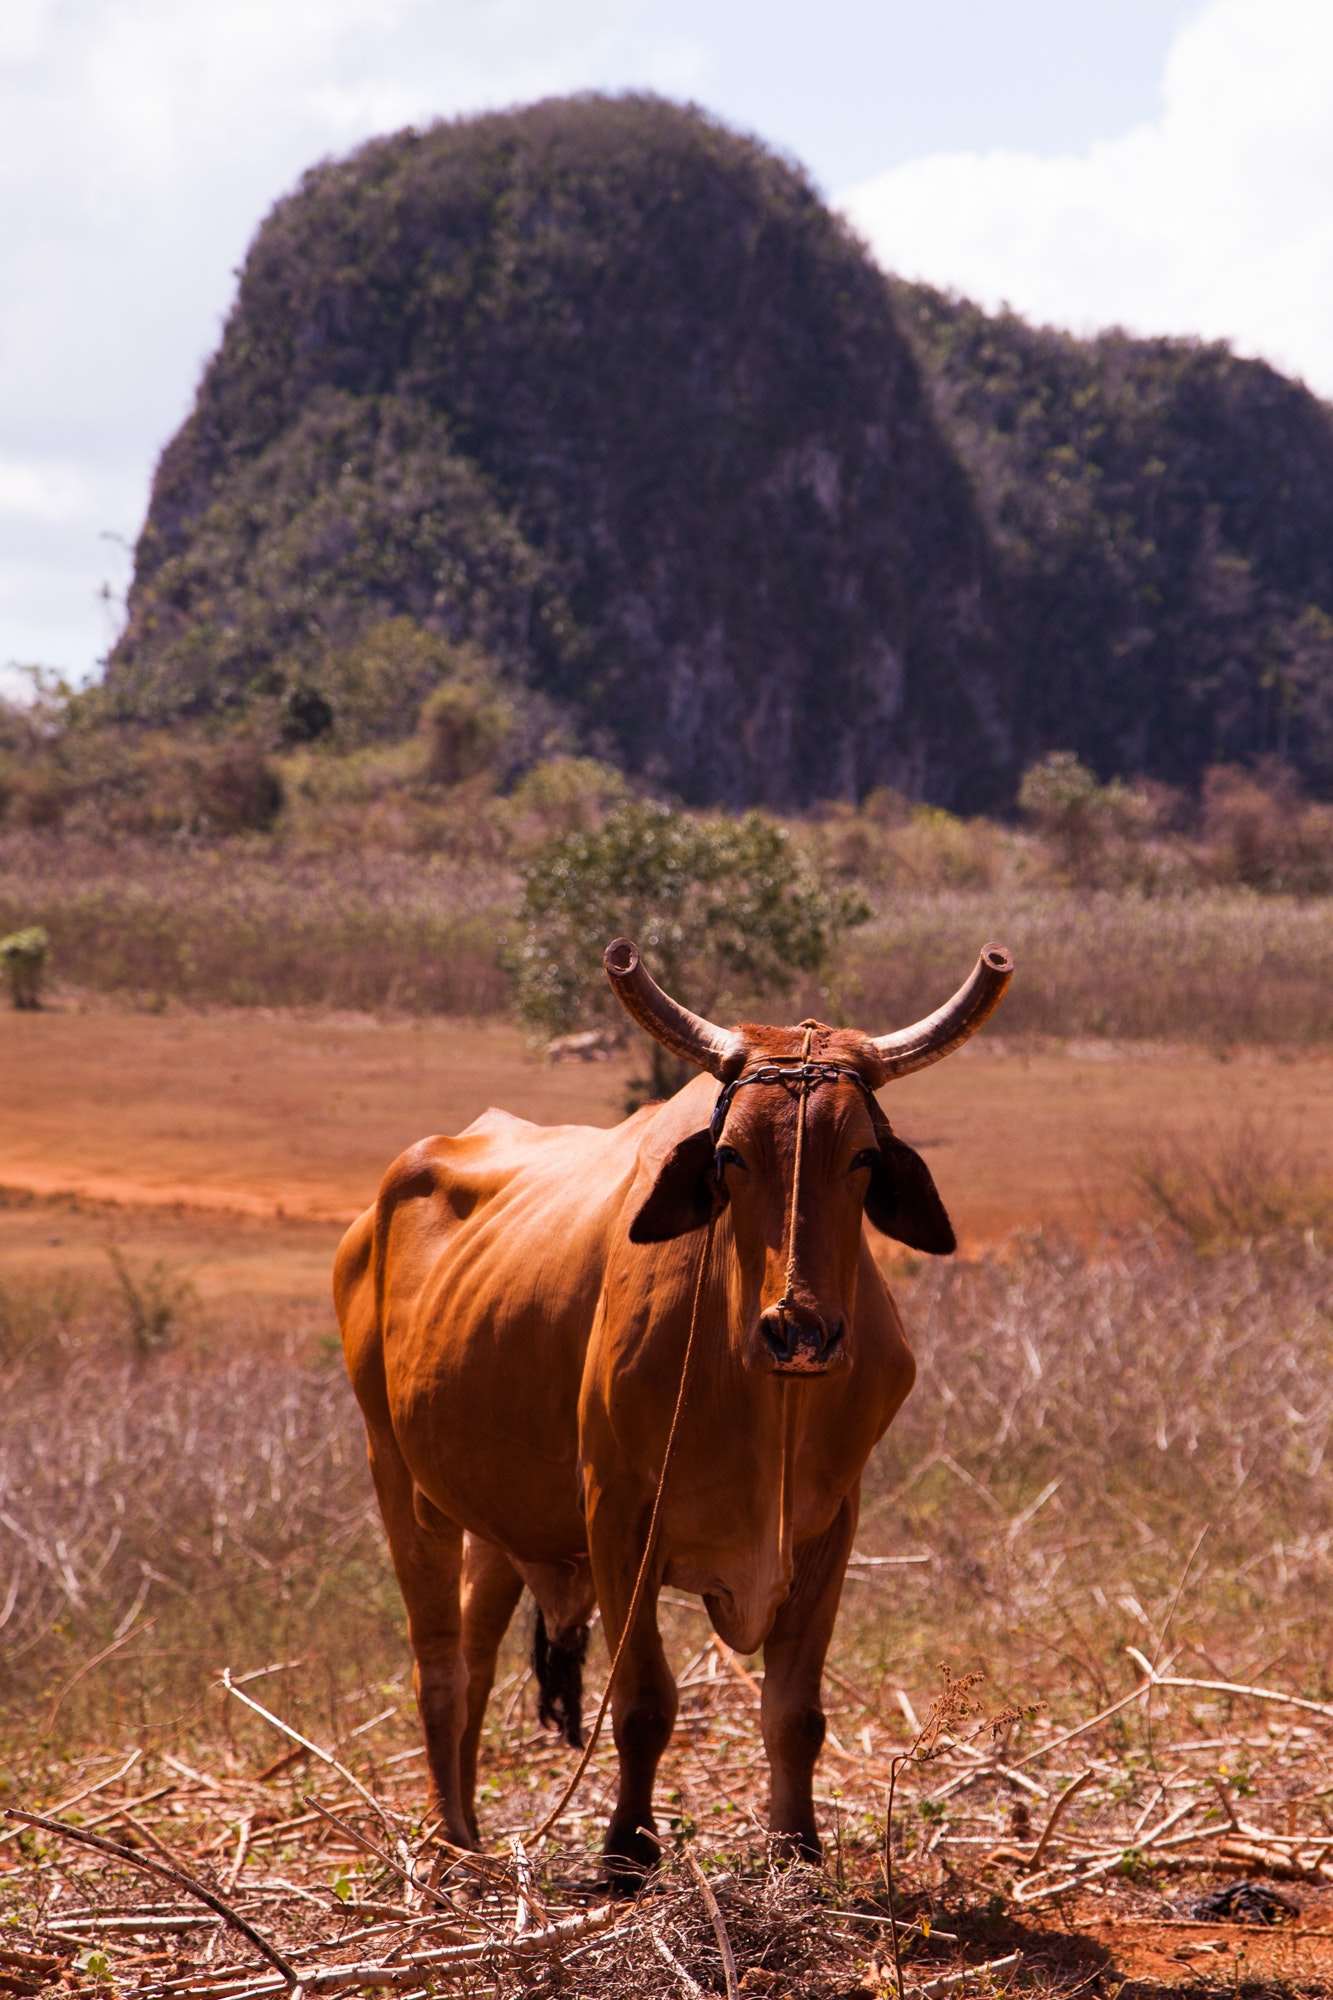
mammal, bovine, horn, pasture, ox, texas longhorn, livestock, wildlife, cow goat family, rural area, grassland, zebu, landscape, plant, grazing, bull, working animal